Arkansas Razorbacks men's basketball

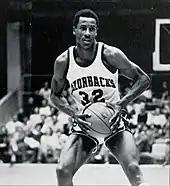
Sidney Moncrief during the 1976–77 season

The 1976–77 Razorbacks were the team that established Arkansas as a basketball power in the modern era. Beginning play in a renovated Barnhill Arena with an expanded capacity of 6,200, the Hogs won the SWC with a perfect 16–0 conference record, going 26–1 overall in the regular season and spent more weeks in the AP Poll that season than every season prior, combined, with a peak ranking of #6. The Hogs earned their first tournament invitation in nearly two decades, but fell in the first round, while still finishing ranked in the AP Poll for the first time in school history. The Hogs would follow the 1976–77 season with Sutton's most successful season at Arkansas and one of the best seasons in school history. Barnhill Arena was expanded further prior to the 1977–78 season, this time to a capacity of 9,000. The Hogs started the season ranked #7 by the AP Poll, and lived up to the high expectations of their recent success by winning their first fourteen games and never falling out of the top ten of the AP Poll the whole season. Arkansas ascended to the top spot in the AP Poll for the first time in program history on February 13, 1978. The Hogs received an at-large bid to the tournament after winning a share of the SWC Championship and beat AP #2 UCLA in the Sweet Sixteen before falling to eventual champion, Kentucky, in the Final Four in St. Louis. The fifth-ranked Hogs won the third place game against AP #6 Notre Dame, 71–69.